Armalcolite

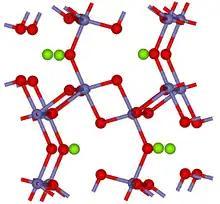
Crystal structure. Colors: green – Mg, blue – Ti, red – oxygen.

Armalcolite has a general chemical formula (Mg,Fe)TiO. It forms opaque masses which appear gray (ortho-armalcolite) to tan (para-armalcolite) in reflection, with gray varieties being most common, especially in synthetic samples. The crystal structure is the same for the ortho- and para-armalcolite. Their chemical composition does not differ significantly, but there is a difference in the MgO and CrO content which was attributed to dissimilar coloration. Armalcolite is a part of the pseudobrookite group which consists of minerals of the general formula XYO. X and Y are usually Fe (2+ and 3+), Mg, Al, and Ti. End members are armalcolite ((Mg,Fe)TiO), pseudobrookite (FeTiO), ferropseudobrookite (FeTiO) and "karrooite" (MgTiO). They are isostructural and all have orthorhombic crystal structure and occur in lunar and terrestrial rocks.